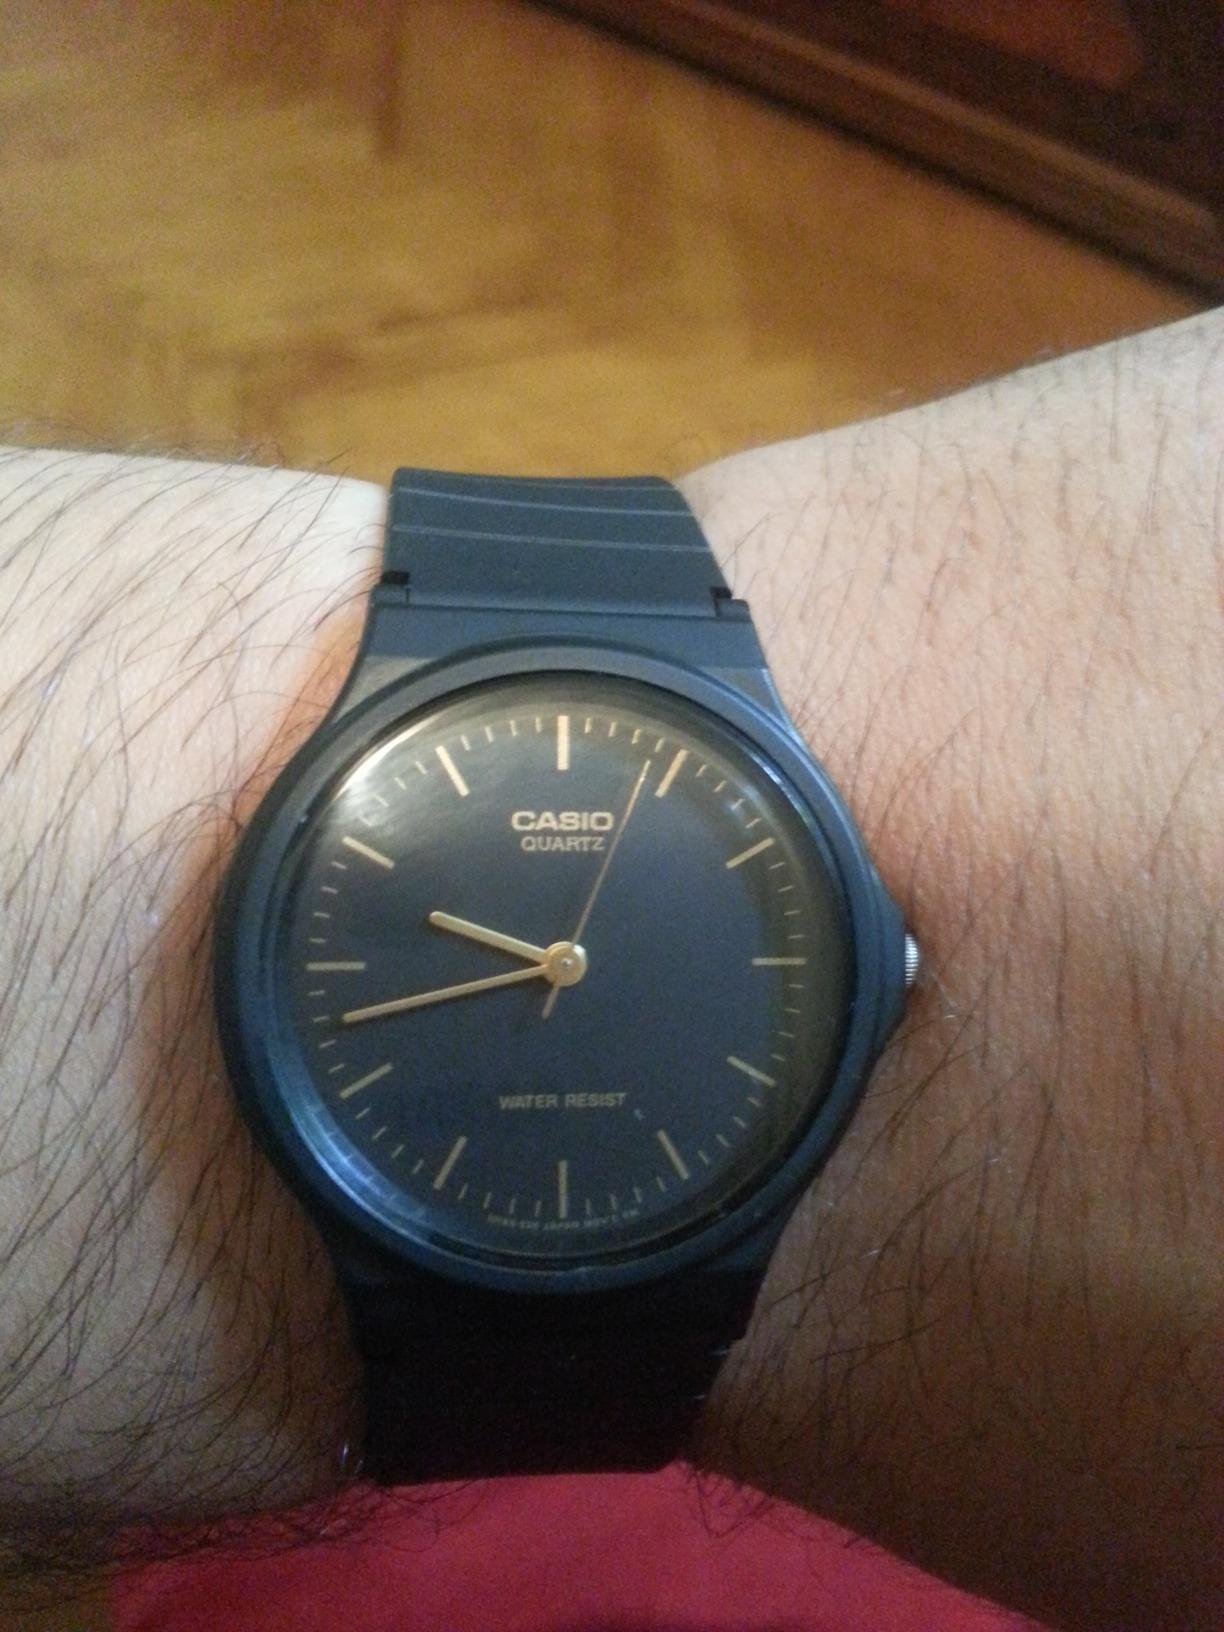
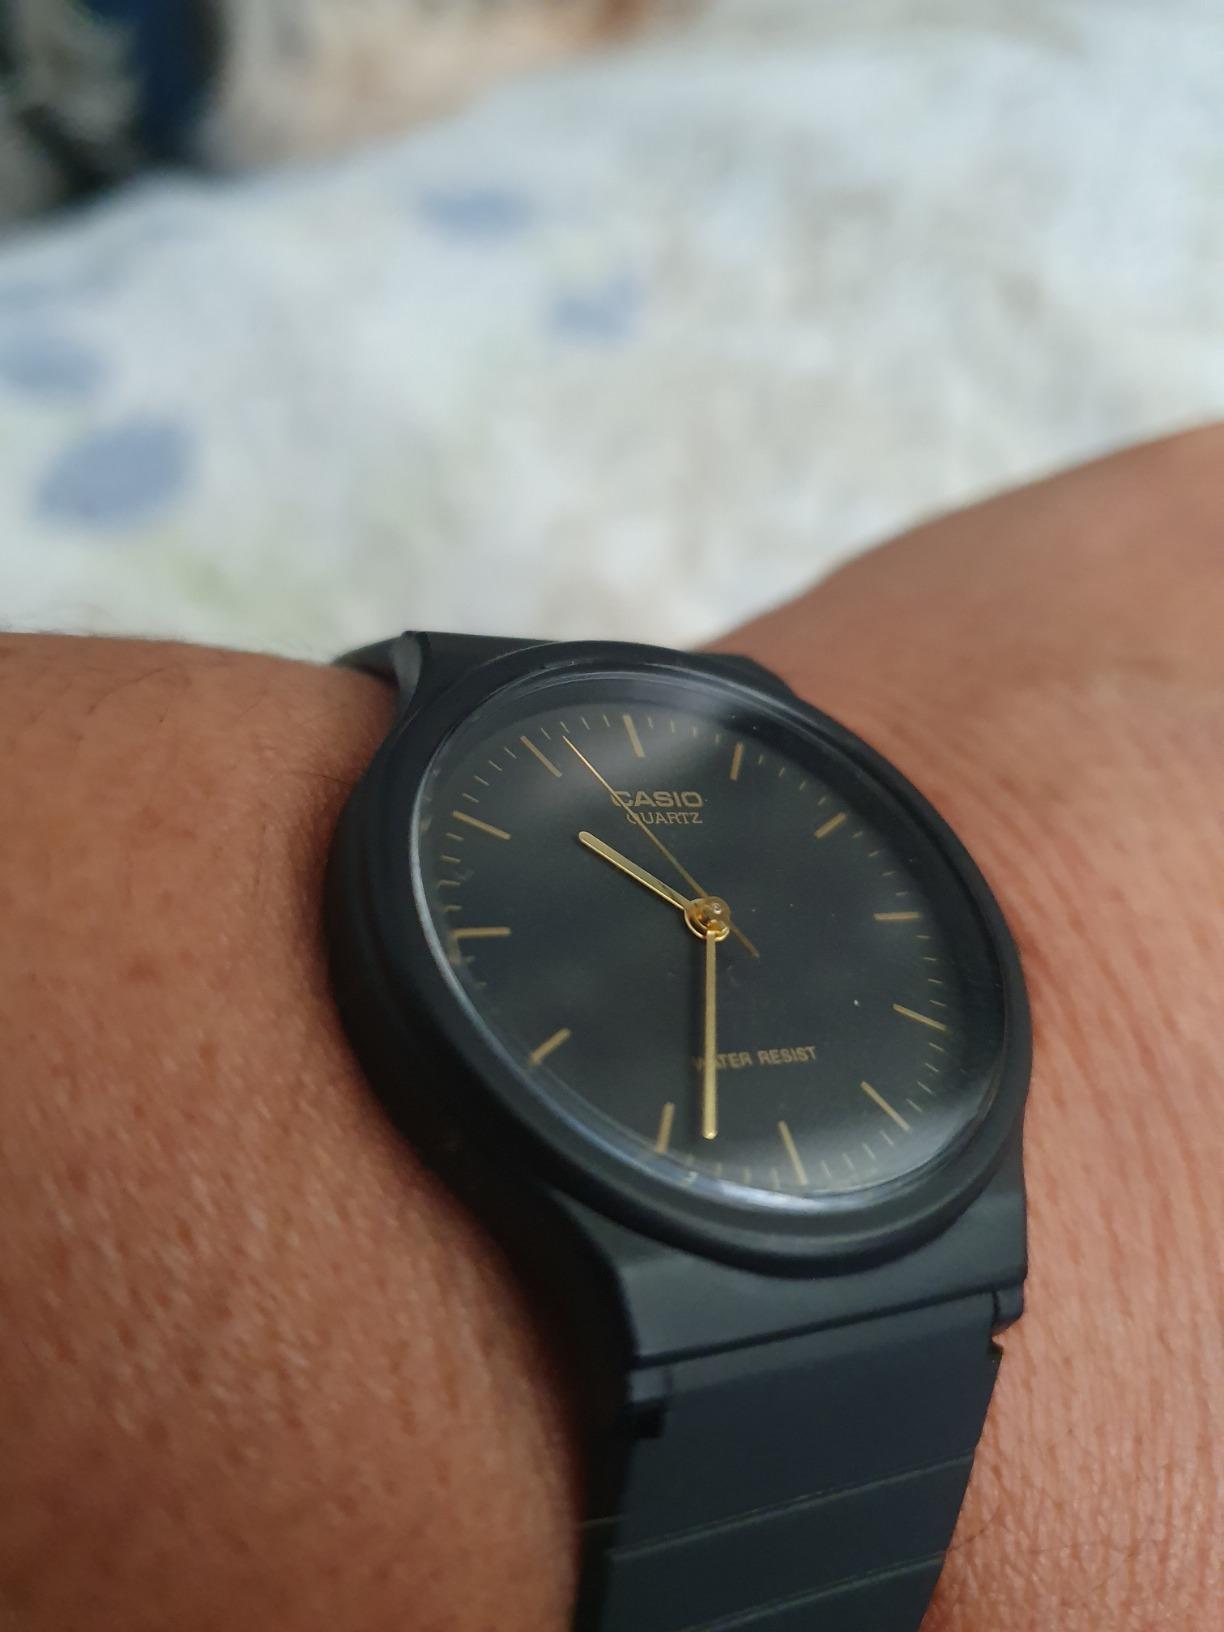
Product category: accessories_watch
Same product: yes